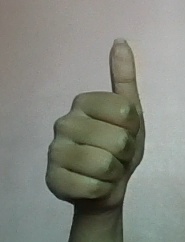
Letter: aleff